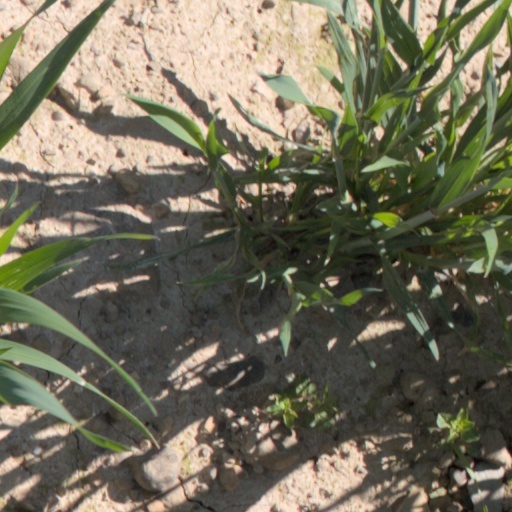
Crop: wheat